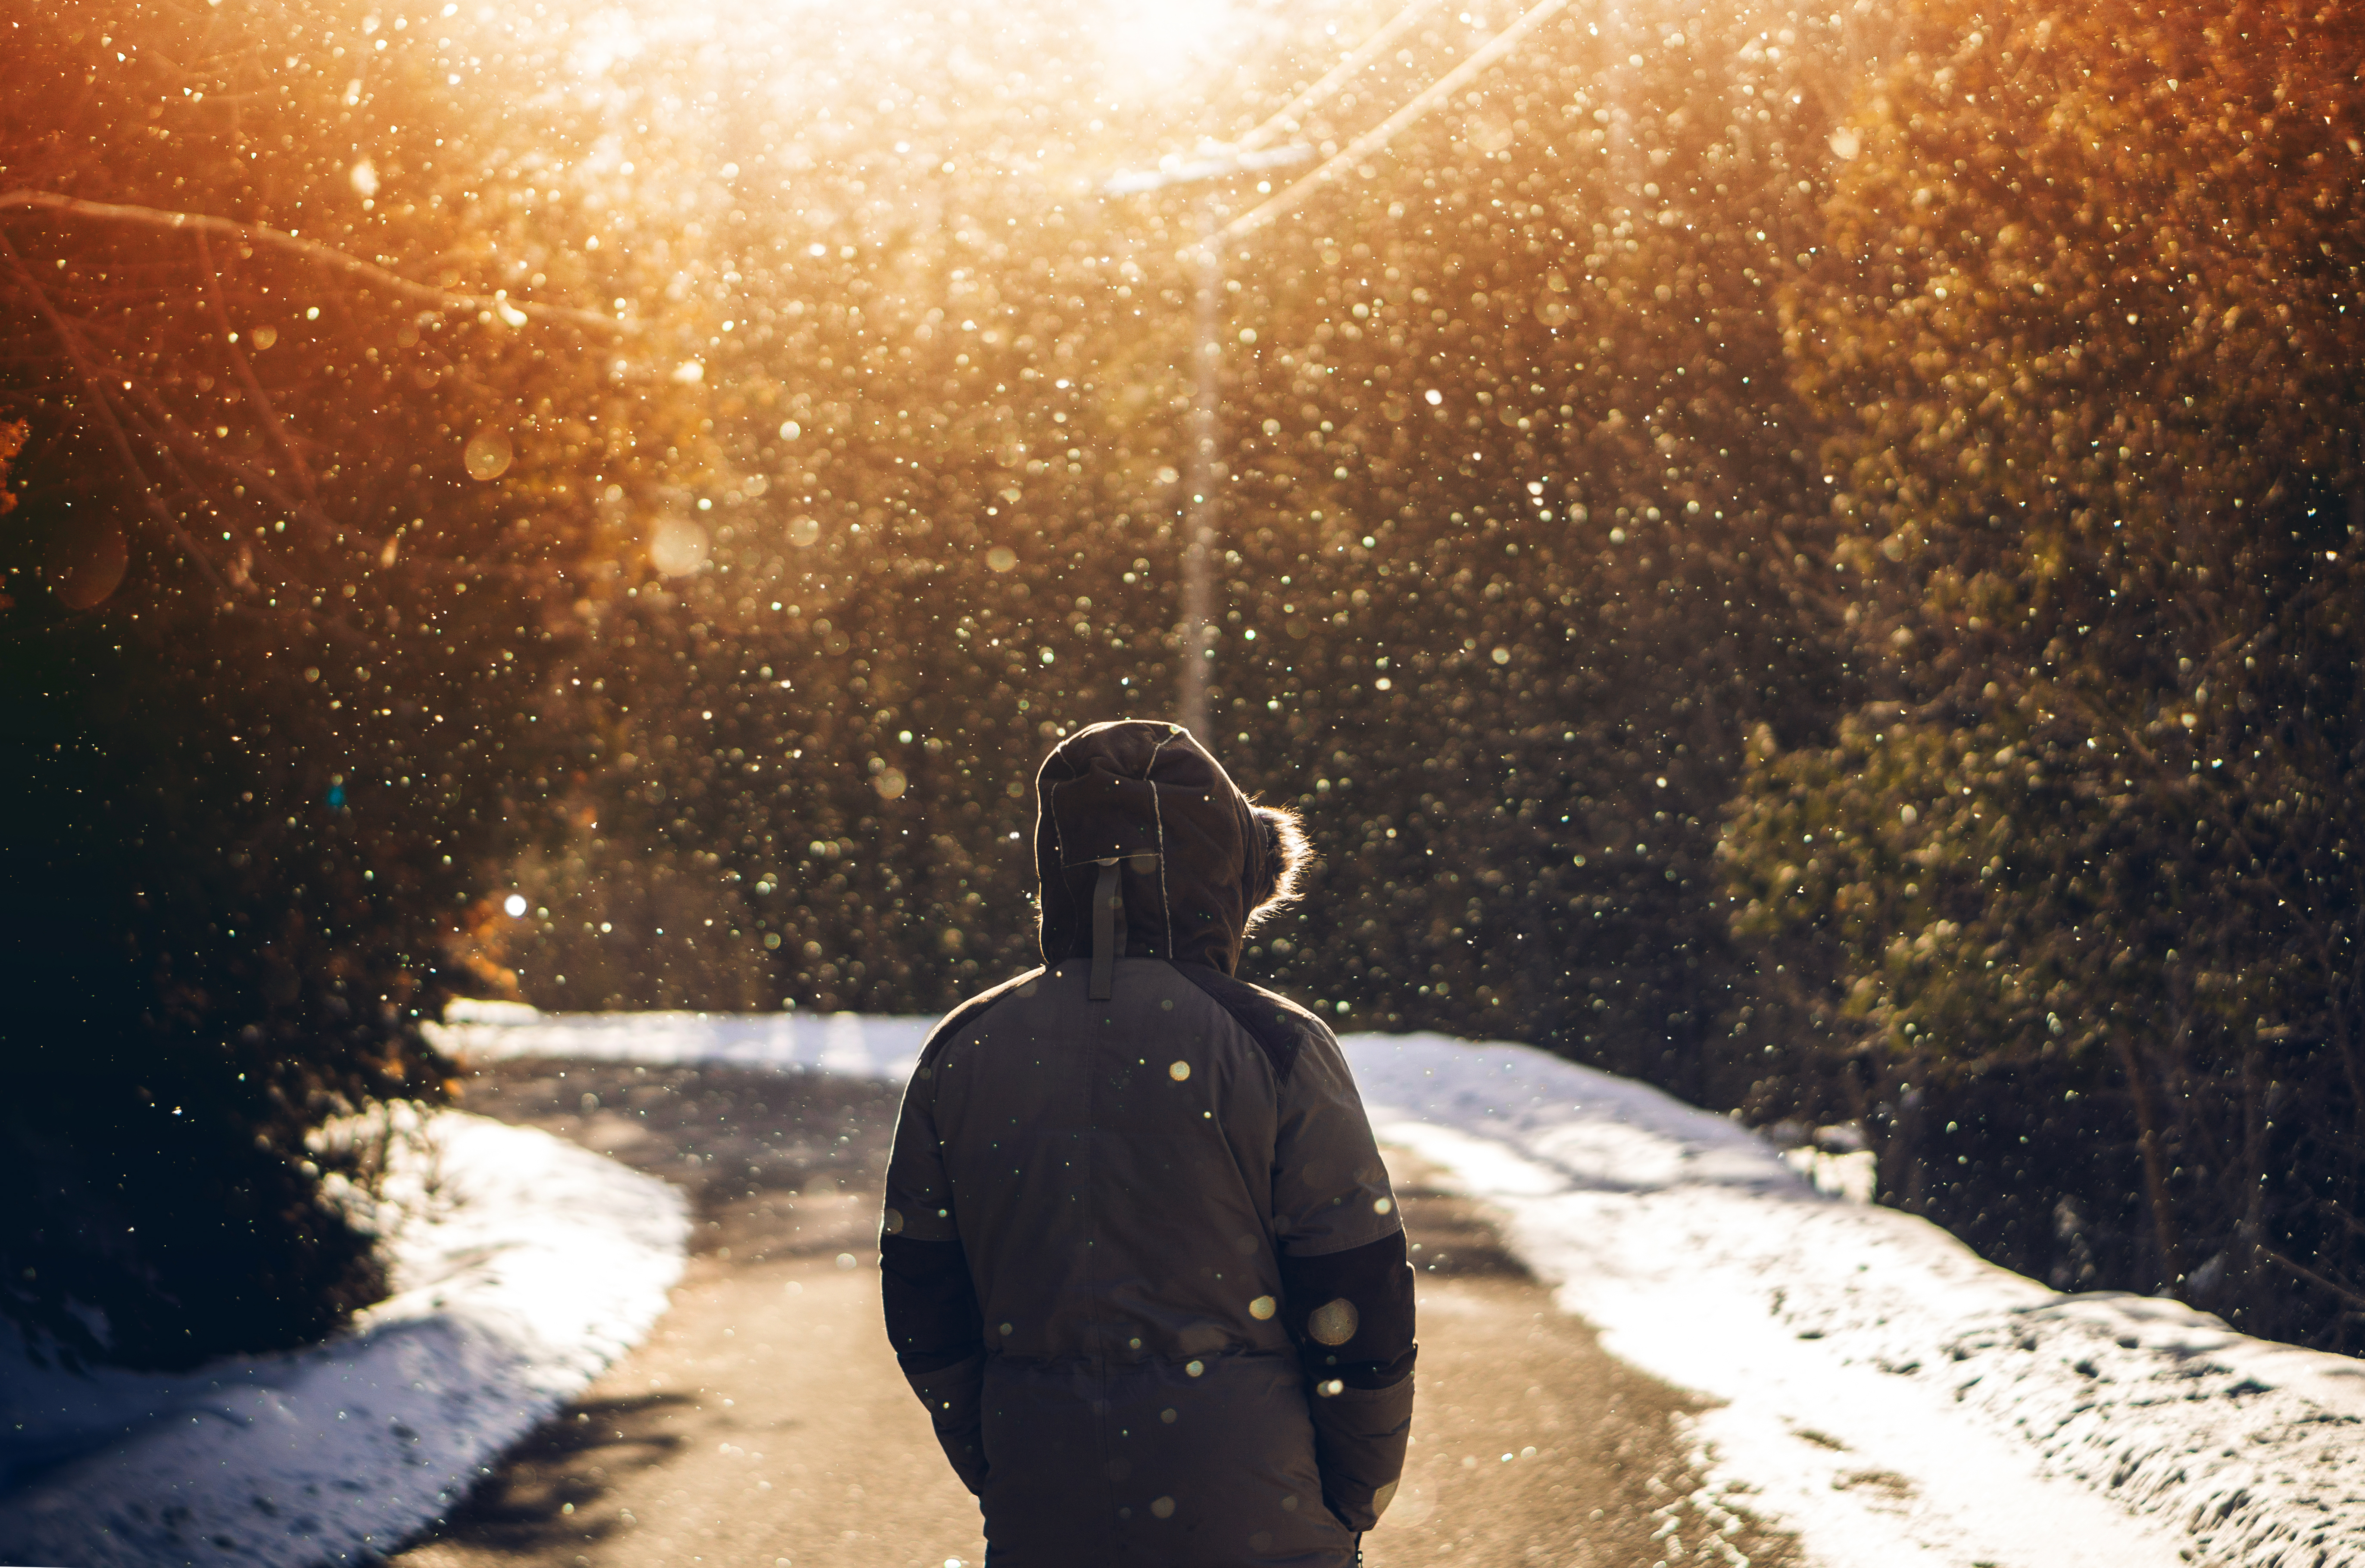
snow, winter, weather, light, night, freezing, season, darkness, sunlight, morning